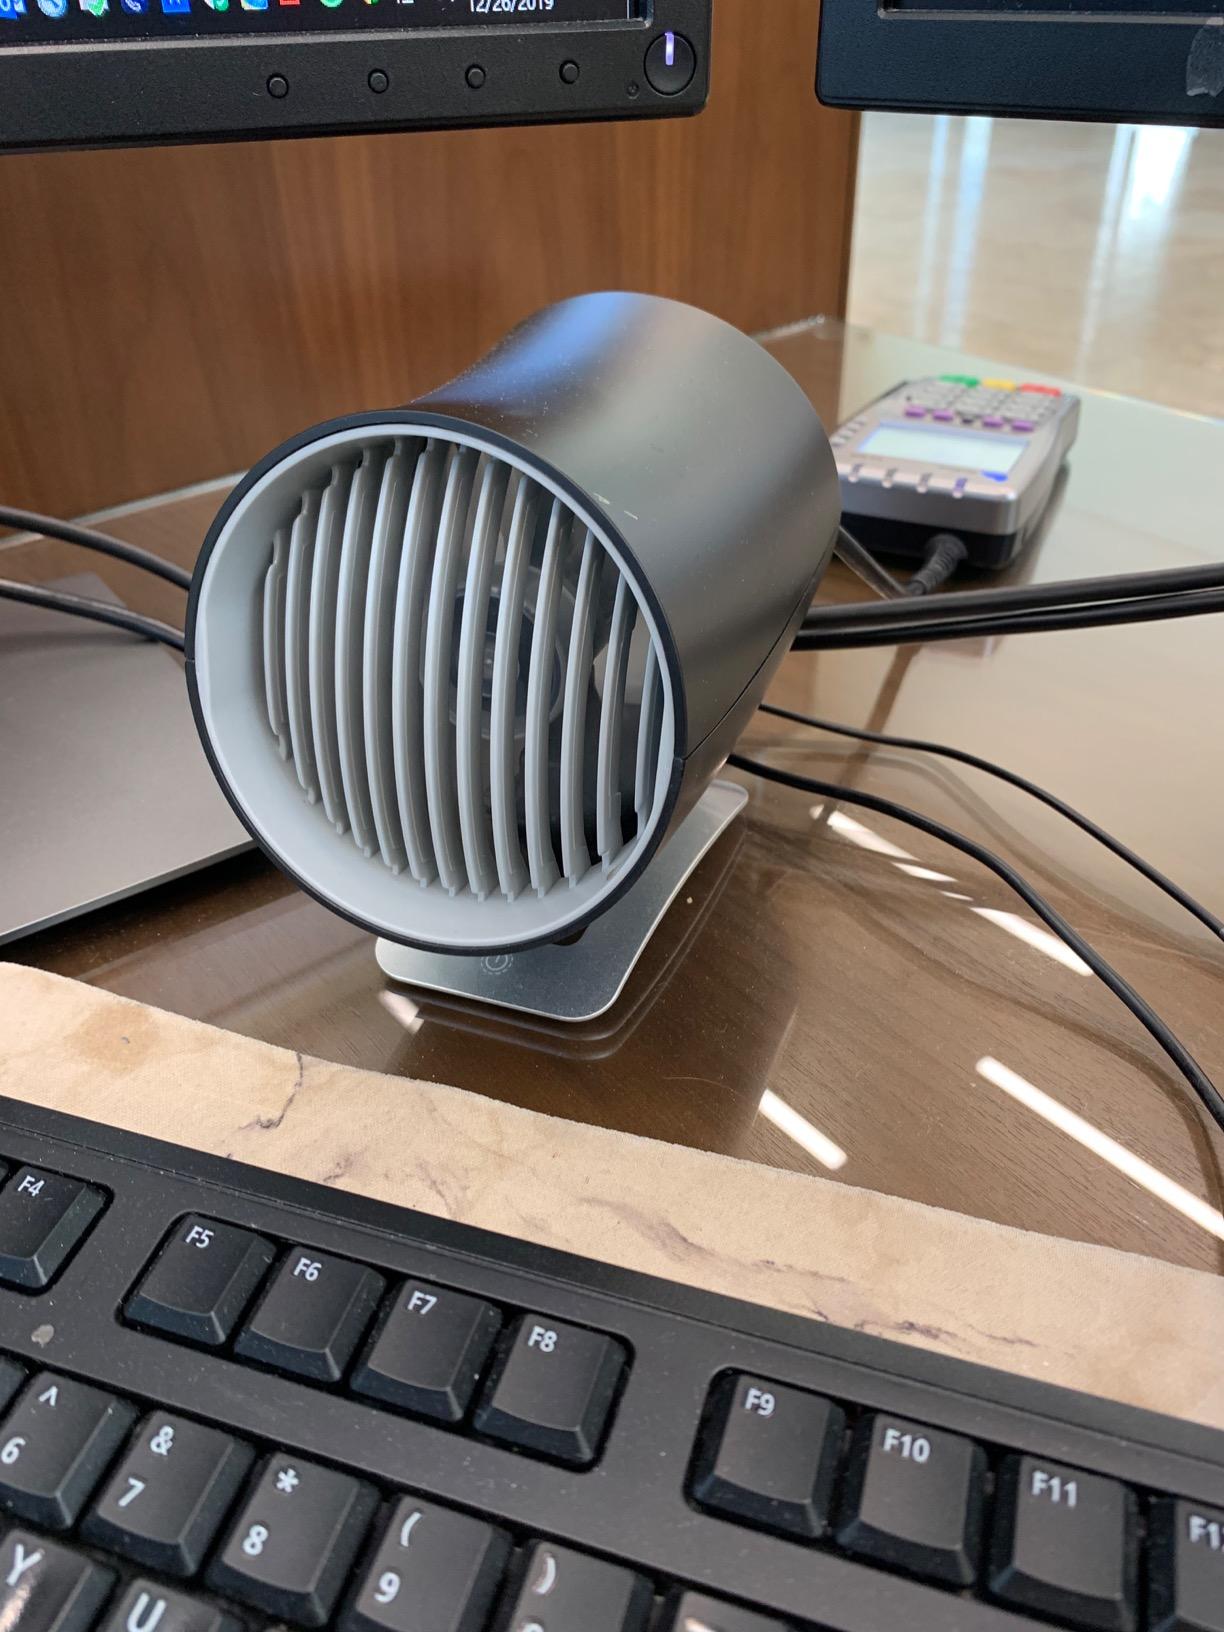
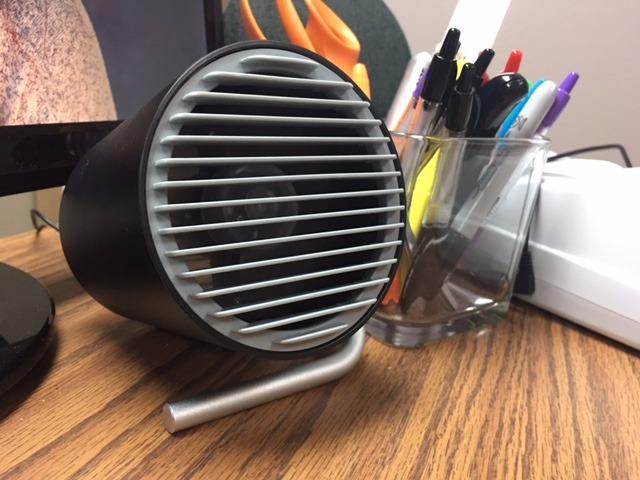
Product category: fan
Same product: no